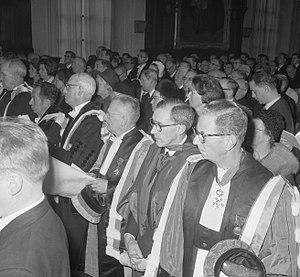
Pierre Montet, né le 27 juin 1885 à Villefranche-sur-Saône et mort le 18 juin 1966 à Paris, est un égyptologue français.
Raymond Lebègue, né le 16 août 1895 à Paris et mort le 21 novembre 1984 dans la même ville, est un historien de la littérature français.